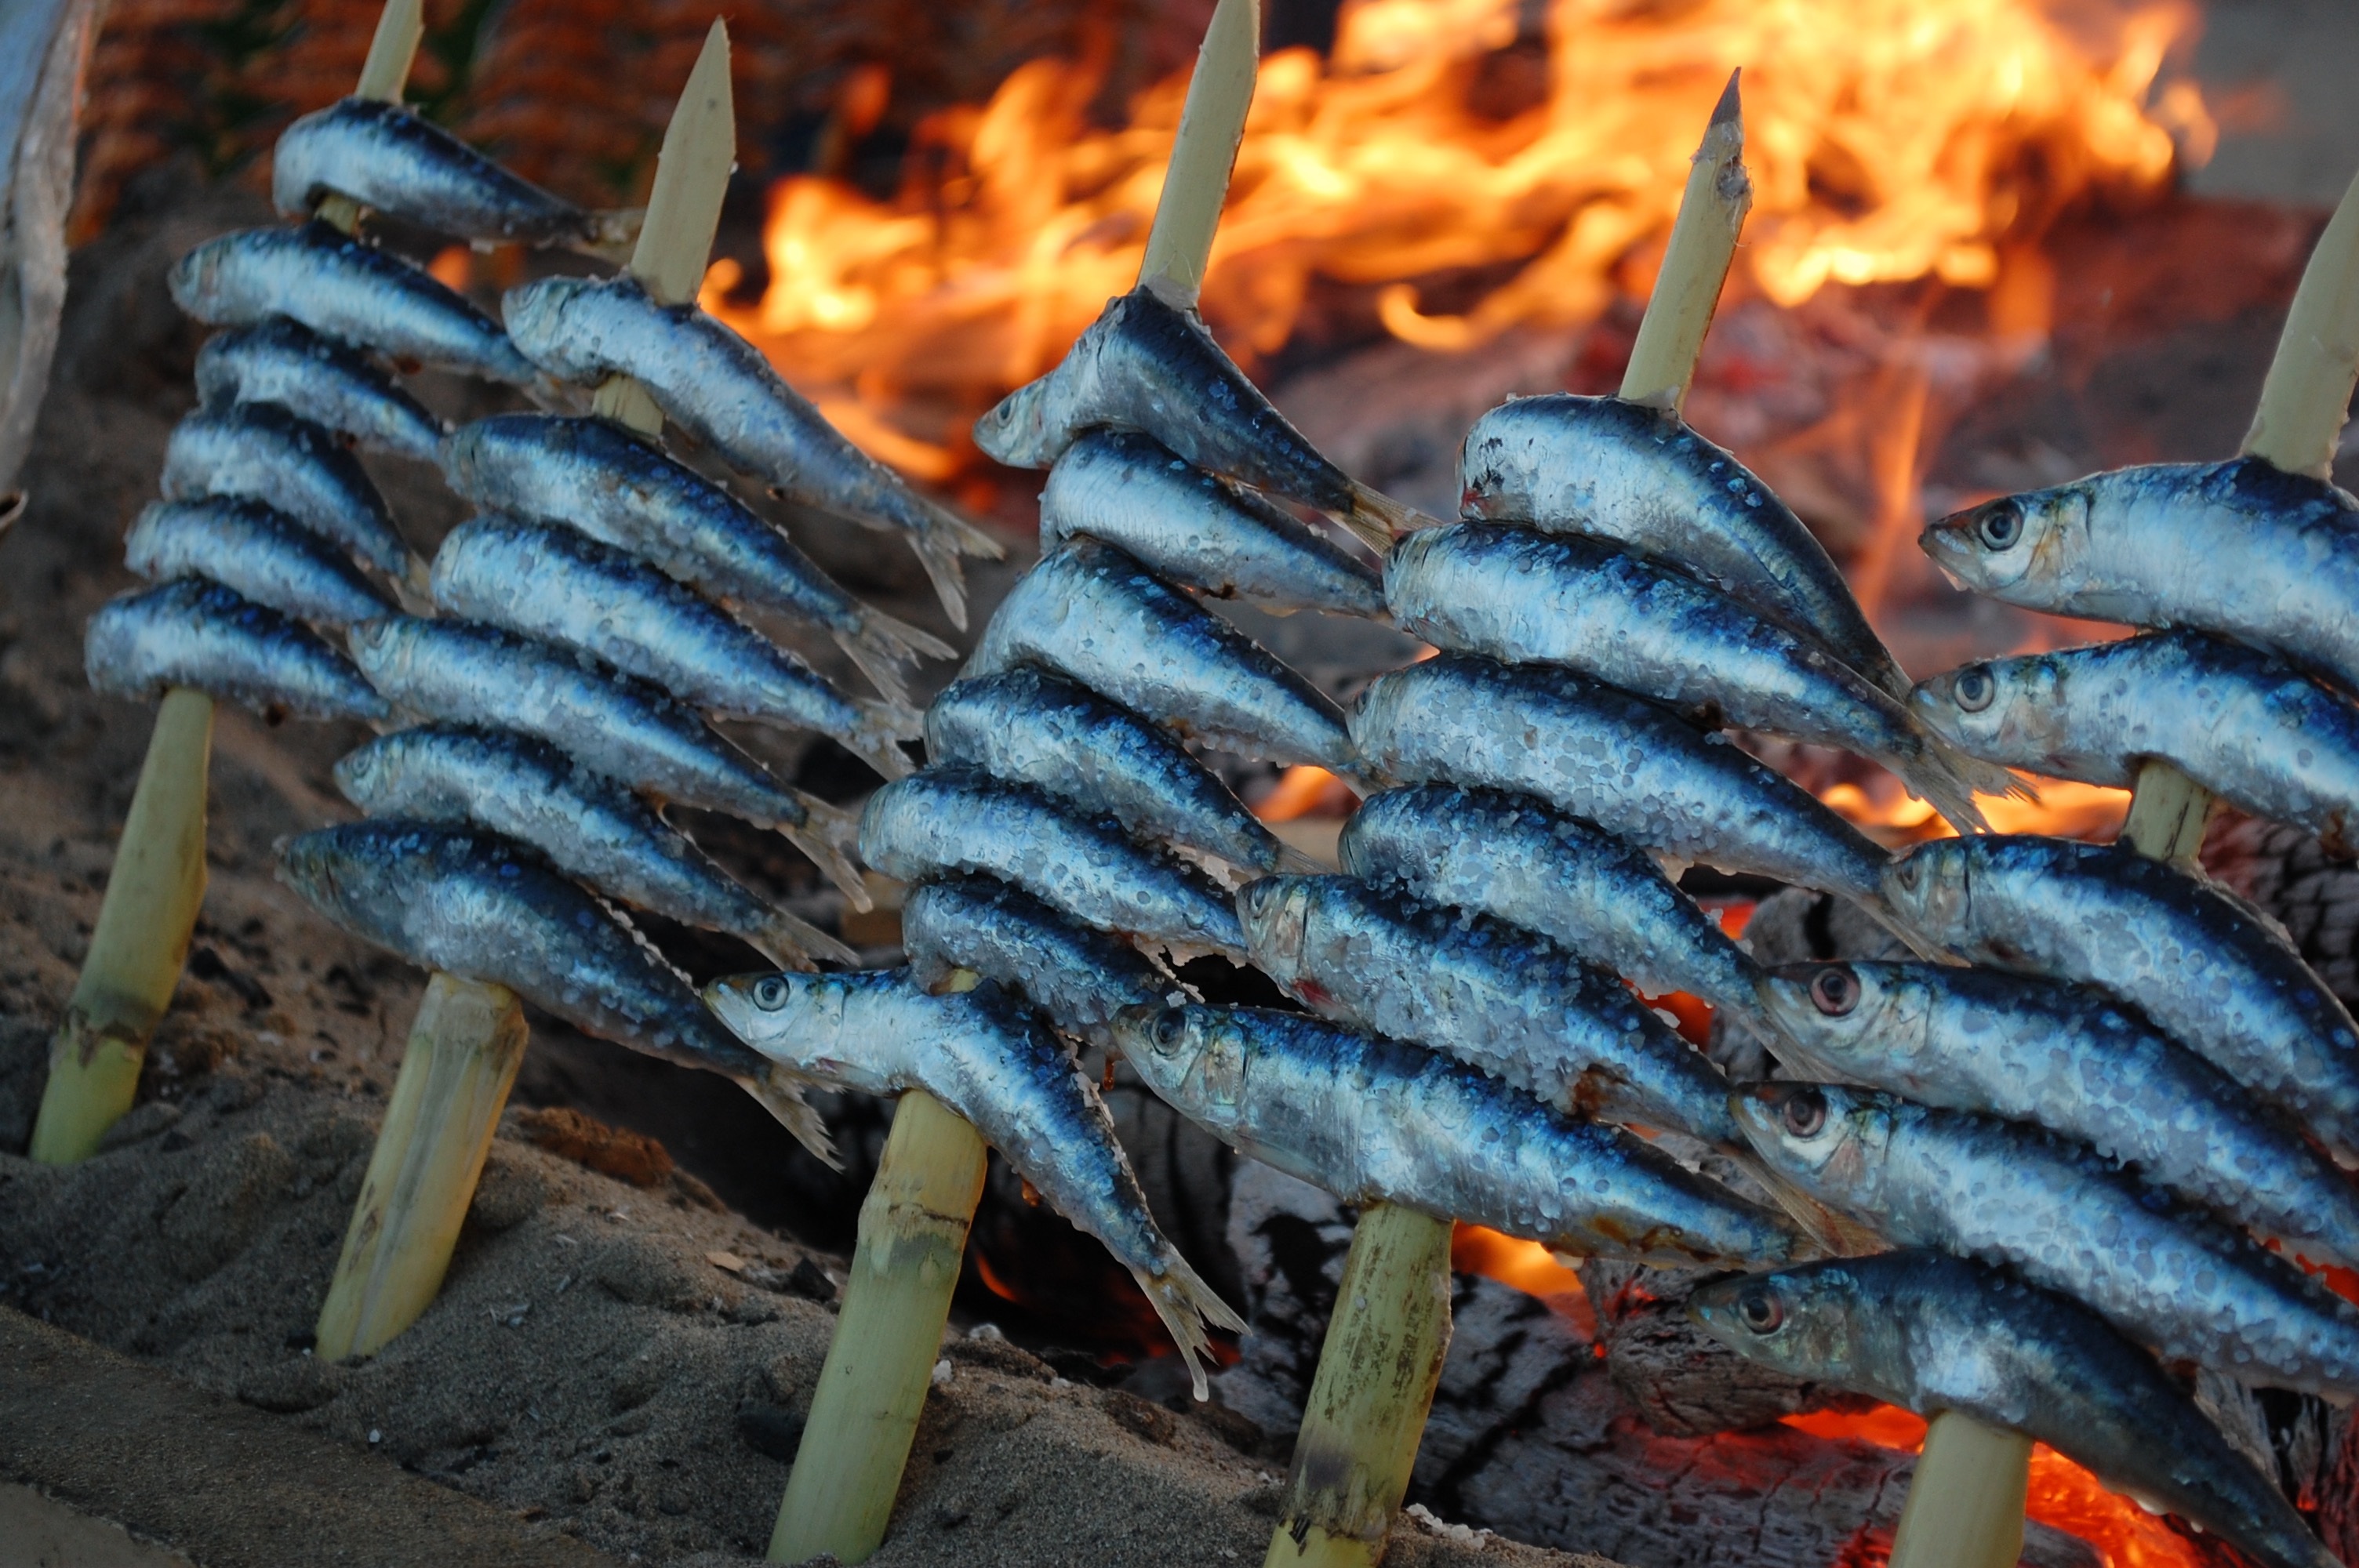
sunset, food, seafood, fish, spain, andalusia, skewers, malaga, marbella, moraga, espeto, food fire